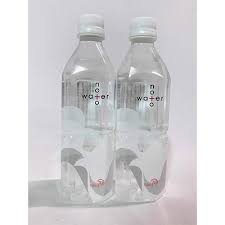
Waste category: plastic